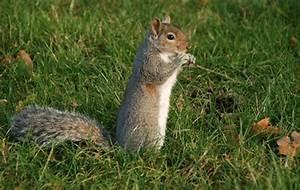
squirrel